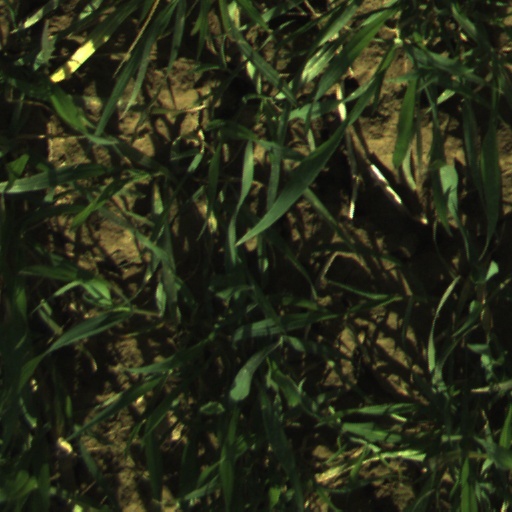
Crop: wheat